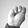
ASL letter: M